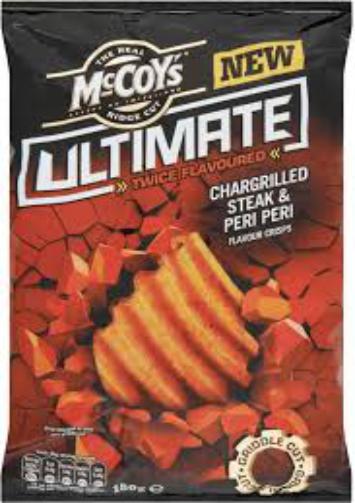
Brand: McCoys Crisps
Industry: Food